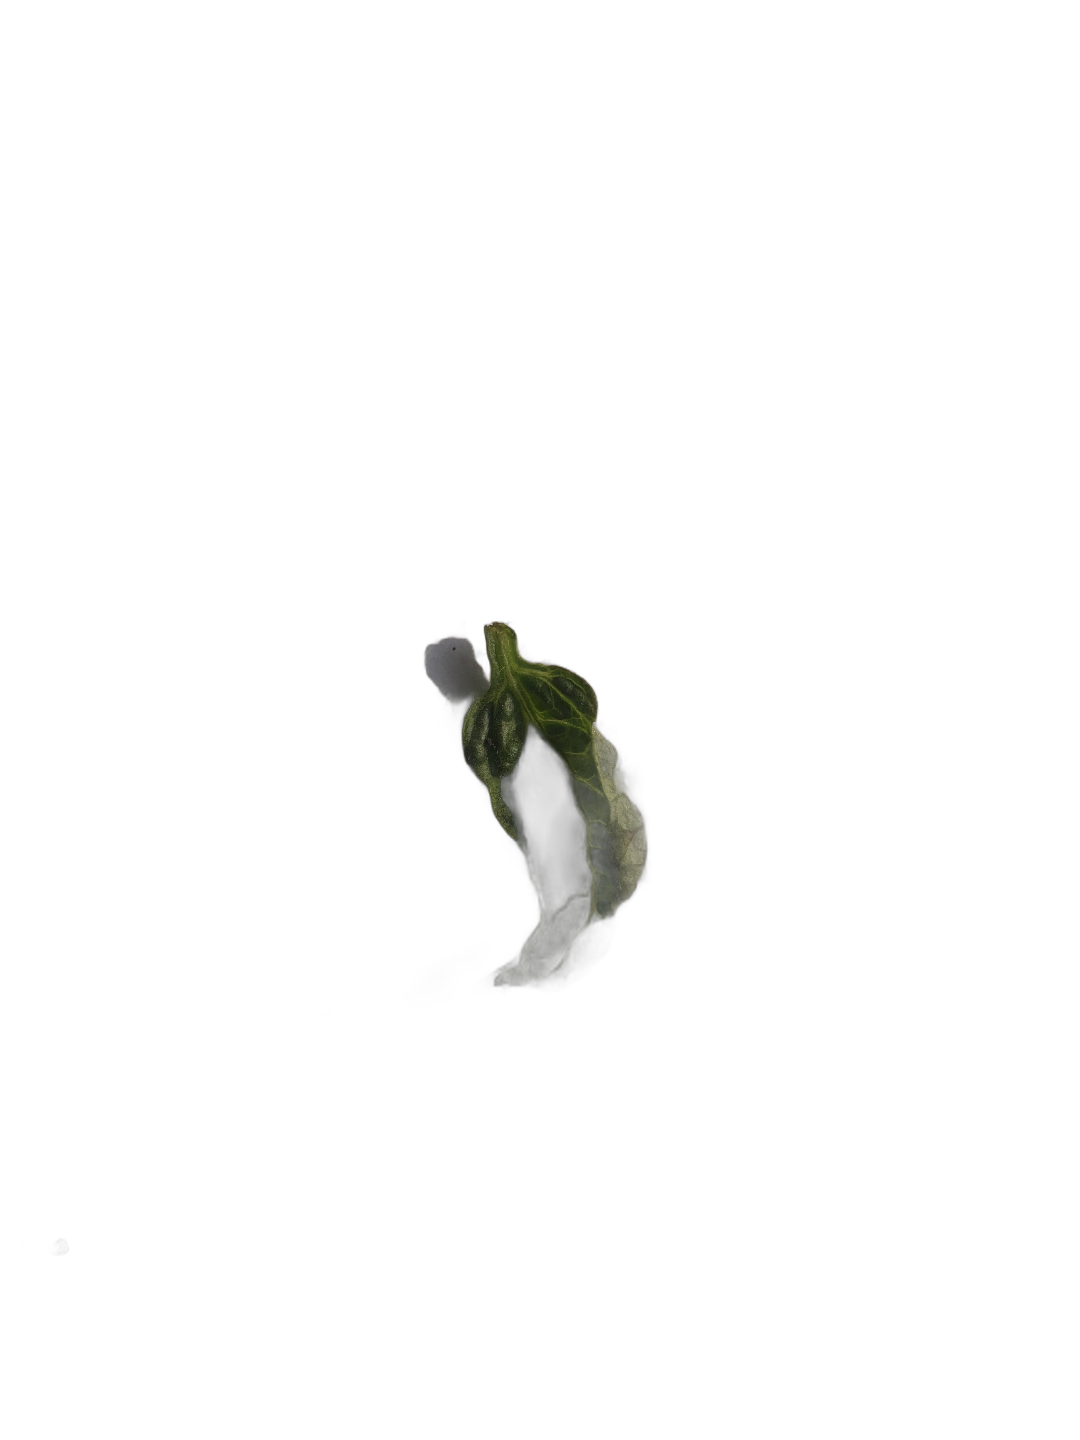
Crop: Tomato
Label: Spot